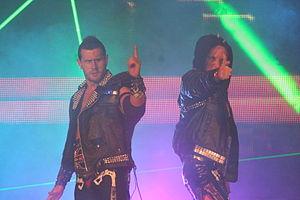
The Motor City Machine Guns est une équipe de catch constituée de Chris Sabin et Alex Shelley. Tous deux sont actuellement employés par la fédération Impact Wrestling ou ils sont les actuels Impact World Tag Team Champion.